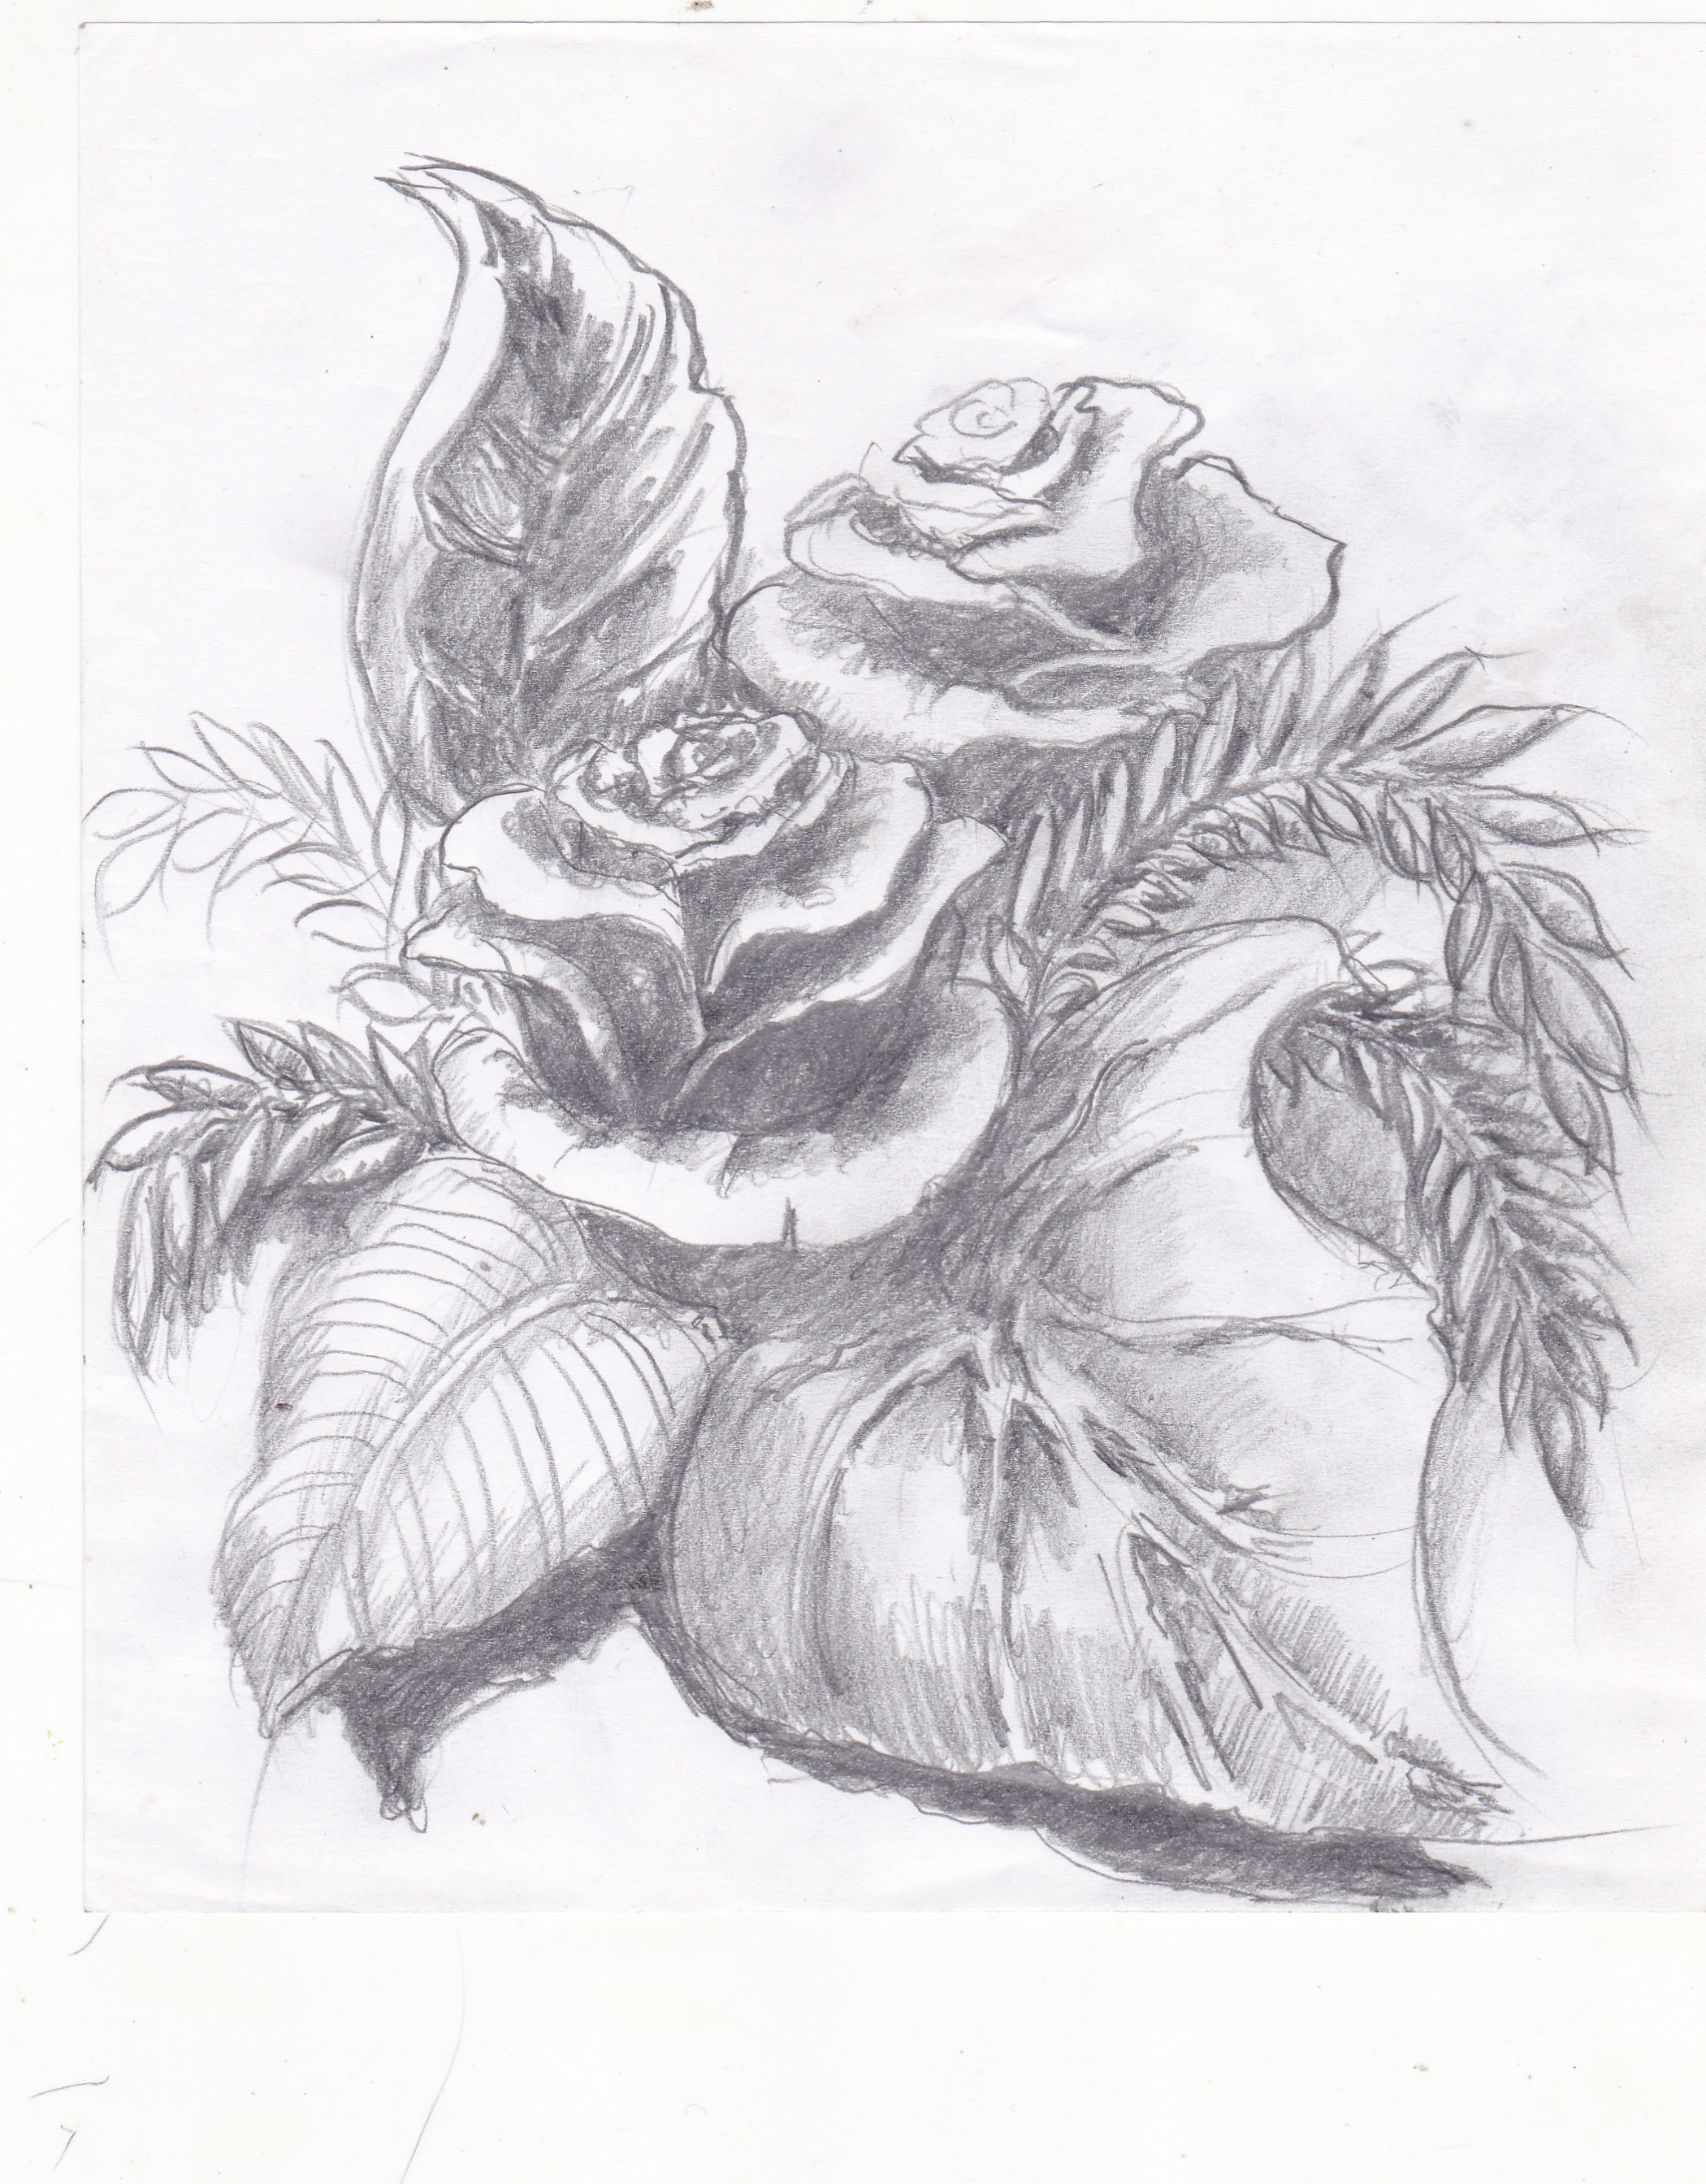
rose, black and white, sketch, drawing, figure drawing, flowering plant, art, monochrome, artwork, organism, fictional character, plant, tree, monochrome photography, illustration, visual arts, mythical creature